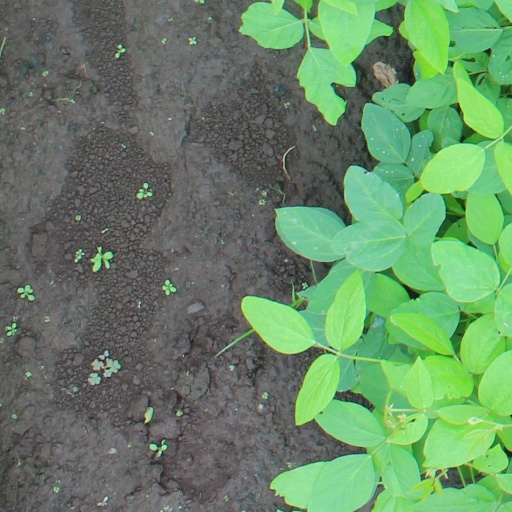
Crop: soybean